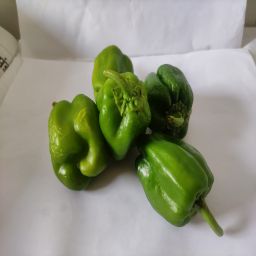
Crop: Bell Pepper
Quality: Unripe